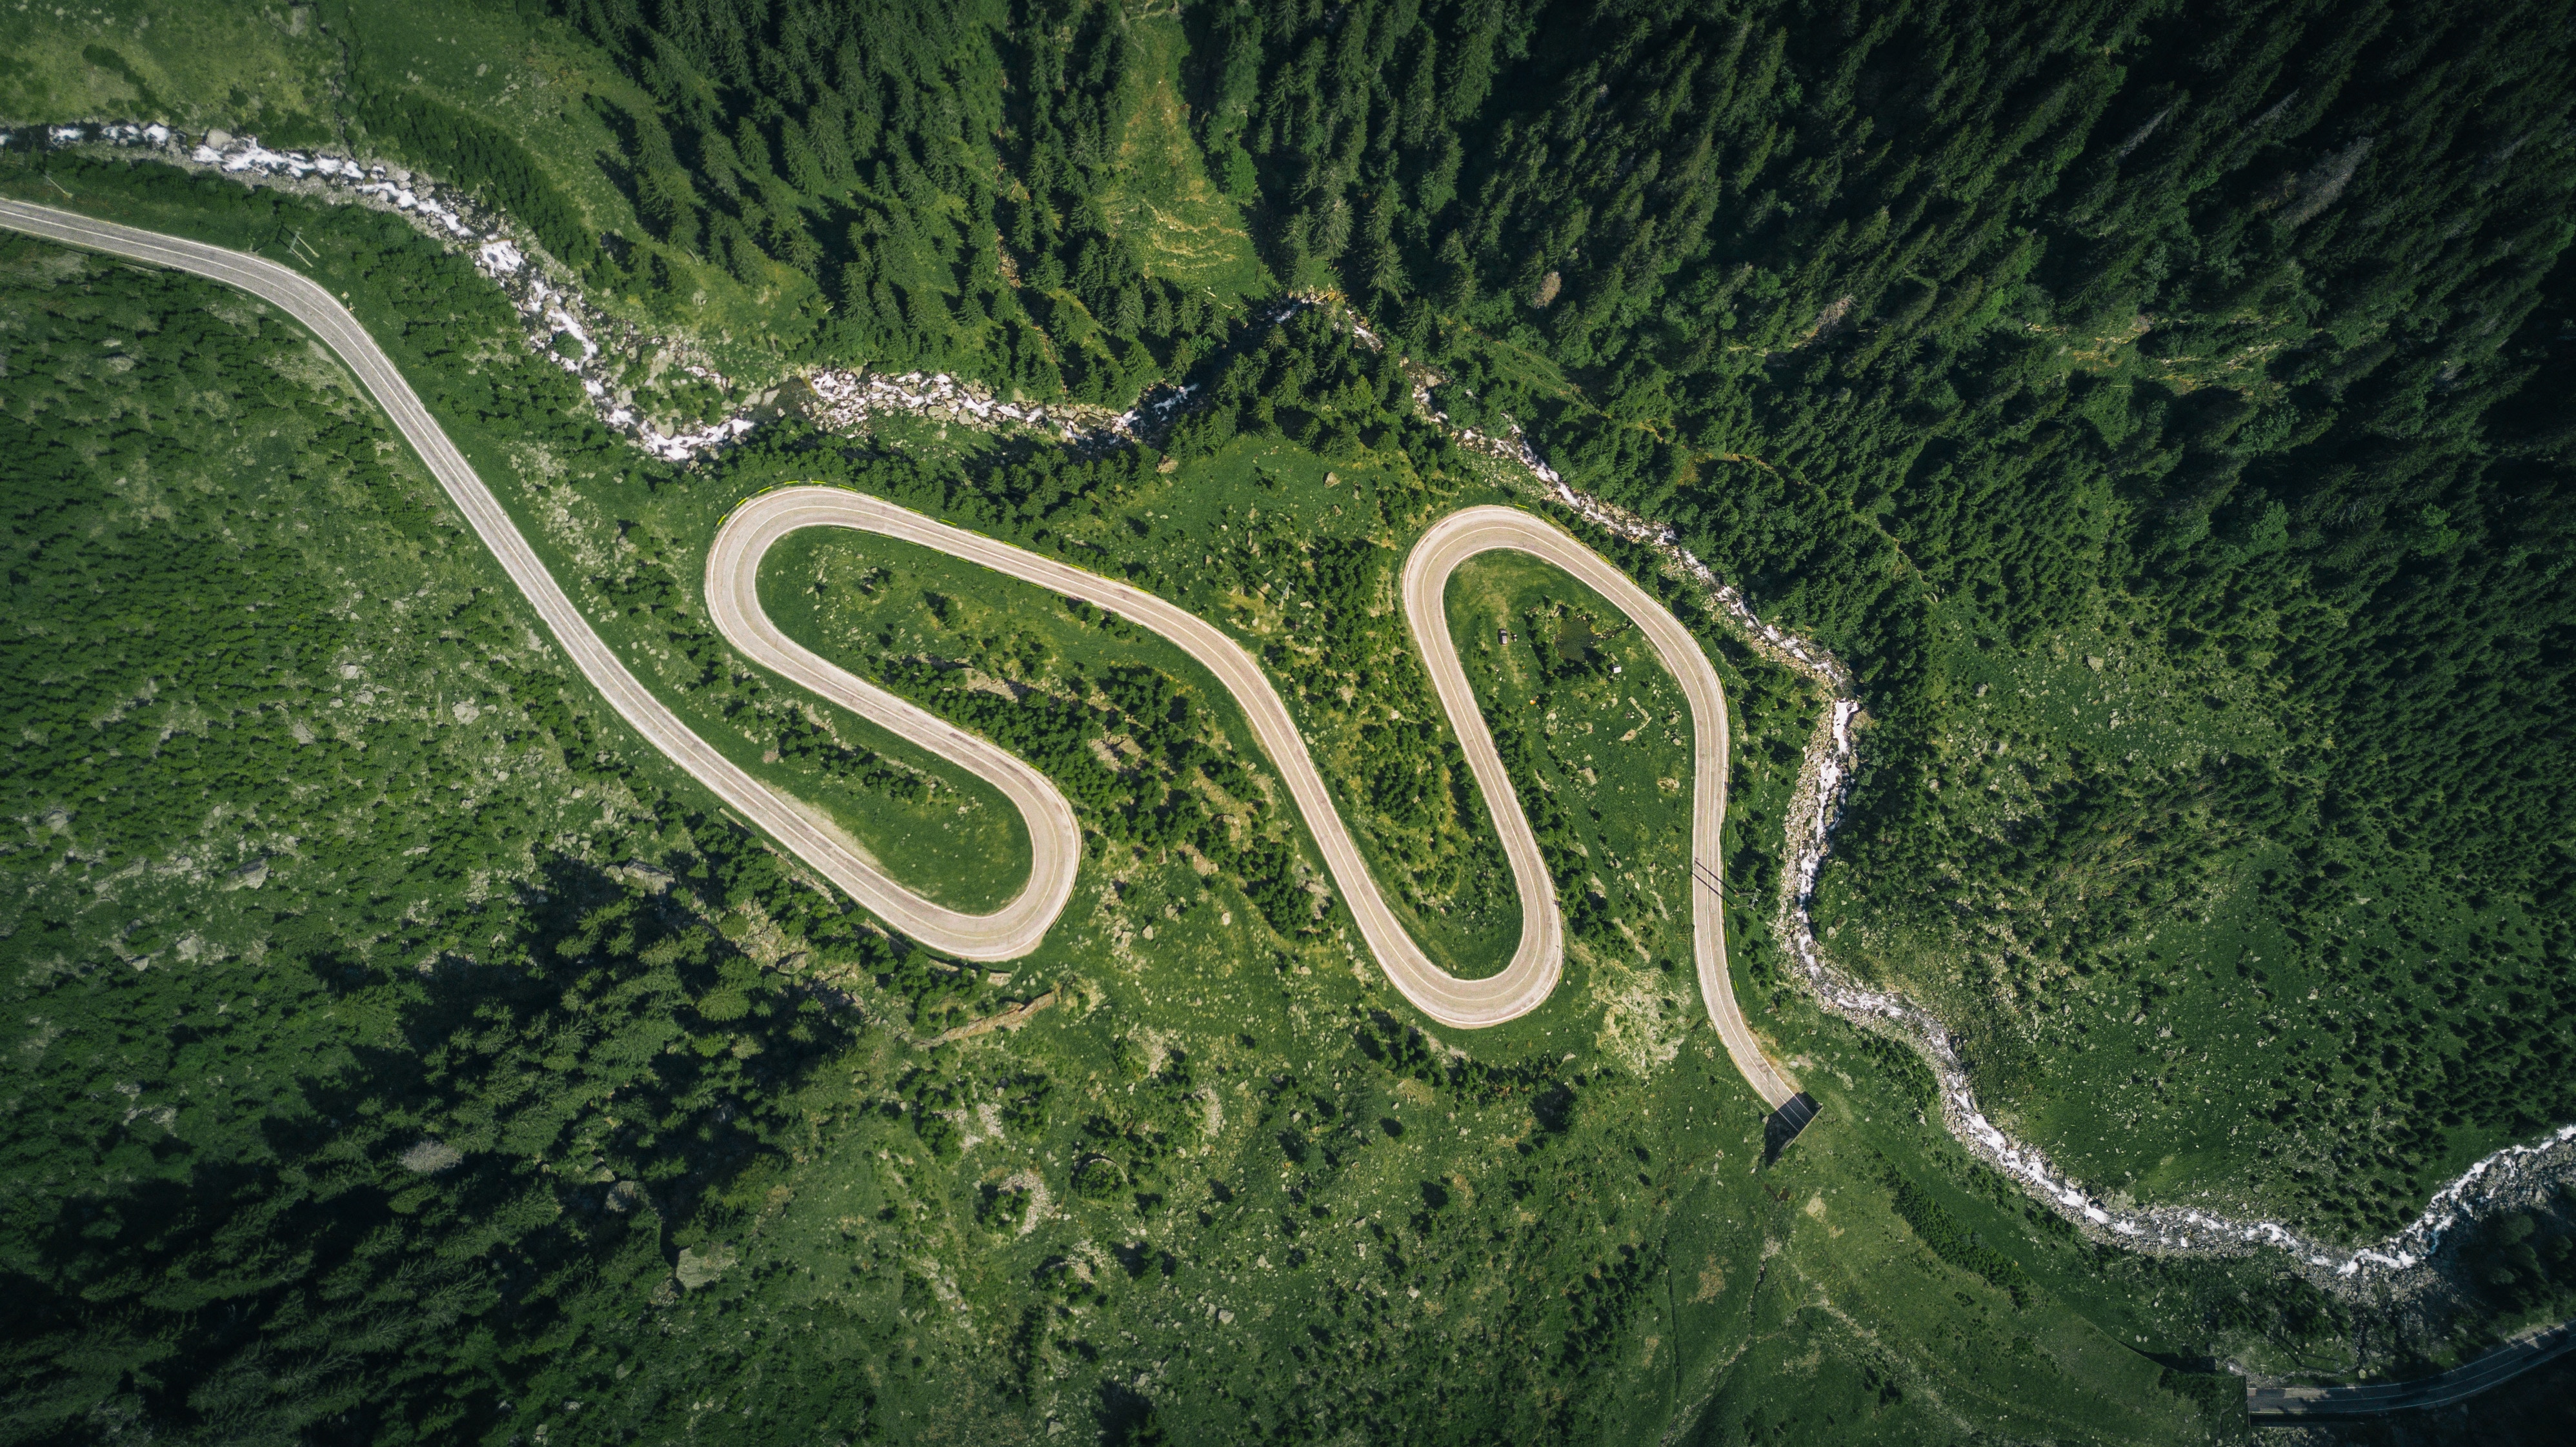
landscape, tree, water, forest, grass, road, green, winding, drone view, bird's eye view, aerial photography, computer wallpaper